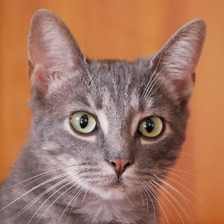
Label: animals